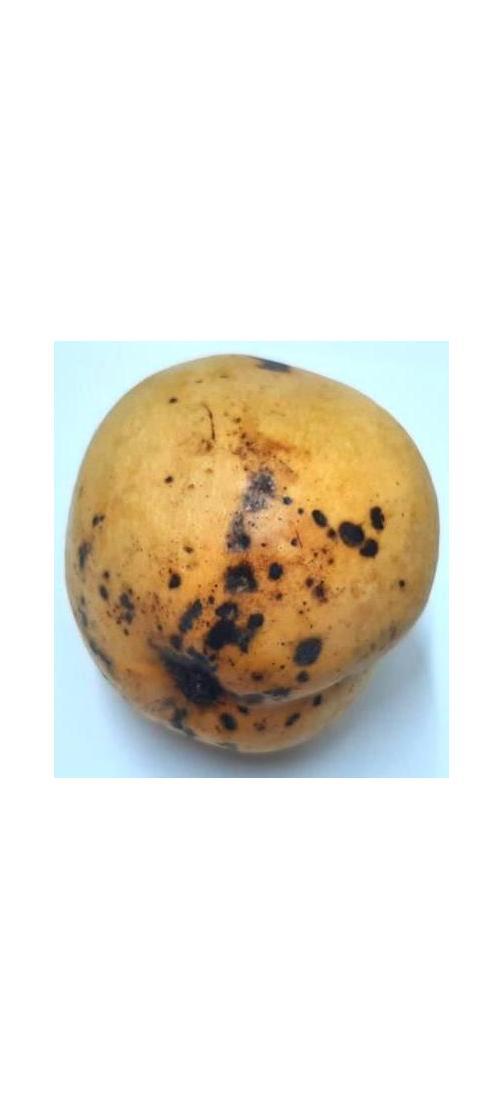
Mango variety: Bari-11